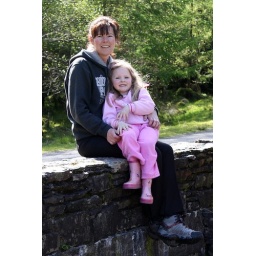
My two girls on a bridge near the source of the river lee, Cork